398th Air Expeditionary Group

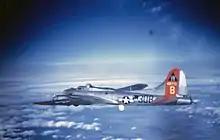
601st Bombardment Squadron B-17G

The group was constituted as the 398th Bombardment Group (Heavy) on 15 February 1943, and equipped with the B-17 Flying Fortress. It was activated 1 March 1943 at Ephrata Army Air Base, Wash., with the 600th, 601st, 602d, and 603d Bombardment Squadrons. The Group assembled at Blythe Army Airfield, California, and then moved to Geiger Field, Washington, on 20 April 1943 to complete training.